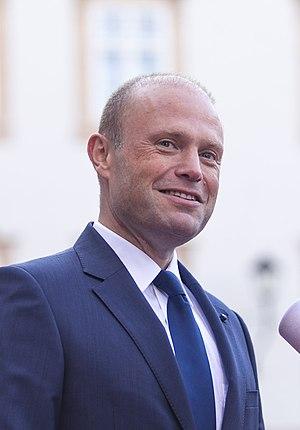
Joseph Muscat, né le 22 janvier 1974 à Pietà, est un homme d'État maltais, membre du Parti travailliste et Premier ministre de 2013 à 2020.